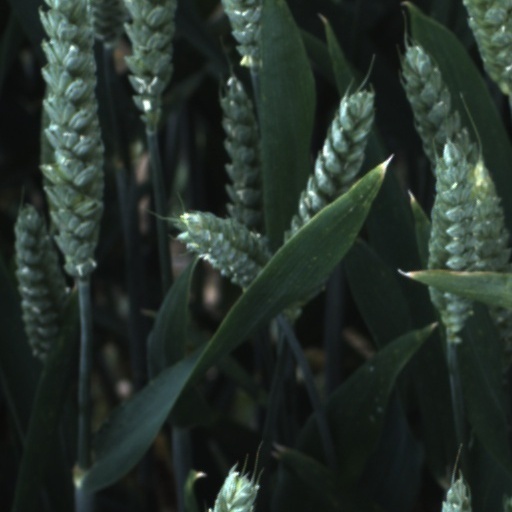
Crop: wheat